Jewish cuisine

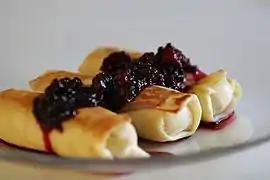
"Blintz"

• Algerian Jews serve a honey-dipped date pastry called "makroudh".